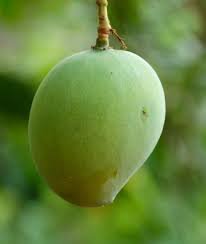
Label: Mango